The Case of the Scorpion's Tail

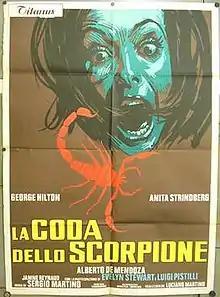
Italian theatrical release poster

The Case of the Scorpion's Tail is a 1971 giallo film directed by Sergio Martino and starring George Hilton and Anita Strindberg alongside Ida Galli, Janine Reynaud, Alberto de Mendoza, and Luigi Pistilli. The film follows a string of murders occurring after the sudden death of a businessman with a valuable life insurance policy.